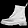
Label: Ankle boot